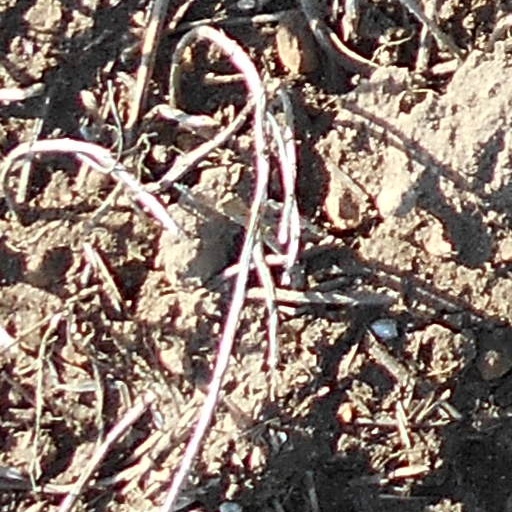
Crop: wheat